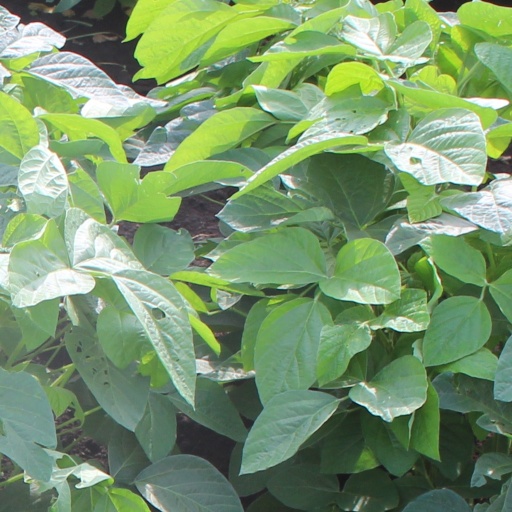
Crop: soybean